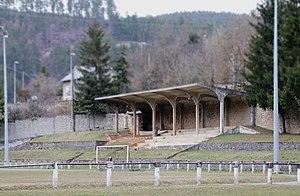
Le stade Mirandol à Mende, Lozère
L'Avenir Foot Lozère est un club de football français, basé à Mende et fondé en 1920 sous le nom d'Éveil mendois football.